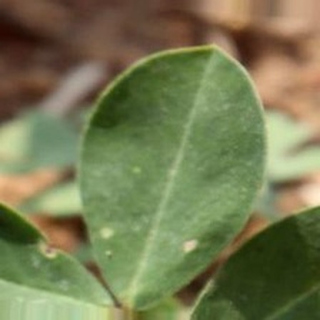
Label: healthy_groundnut